The Suburbans

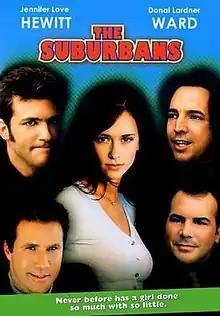
DVD cover for "The Suburbans"

The Suburbans is a 1999 American comedy drama film directed by Donal Lardner Ward, who co-wrote it with Tony Guma. It stars Ward, Craig Bierko, Will Ferrell, and Tony Guma as one hit wonder band the Suburbans and Jennifer Love Hewitt as a record company executive who wants to re-establish the band's fame.